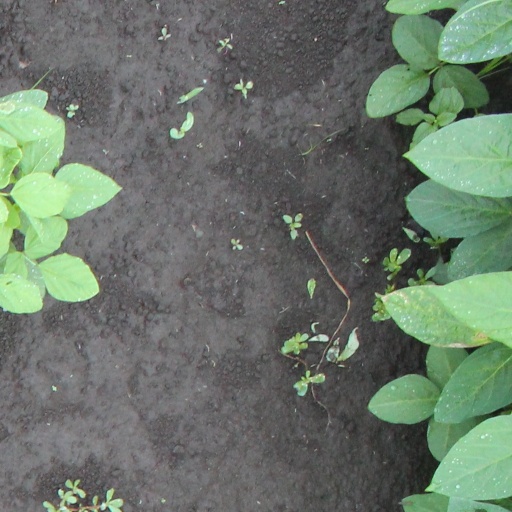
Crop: soybean